Al-Ma'arri

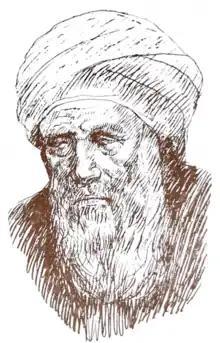
al-Ma'arri by Kahlil Gibran

Abu al-Ala al-Ma'arri, ,(December 973May 1057), also known by his Latin name Abulola Moarrensis; was an Arab philosopher, poet, and writer from Ma'arrat al-Nu'man, Syria. Because of his antireligious worldview, he is known as one of the "foremost atheists" of his time", although his worldview was closer to deism.